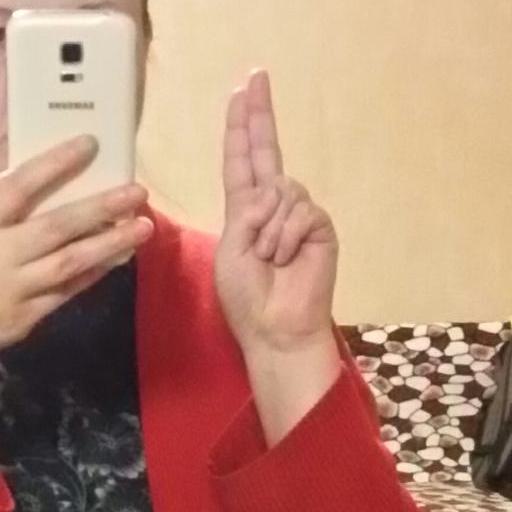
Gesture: two_up